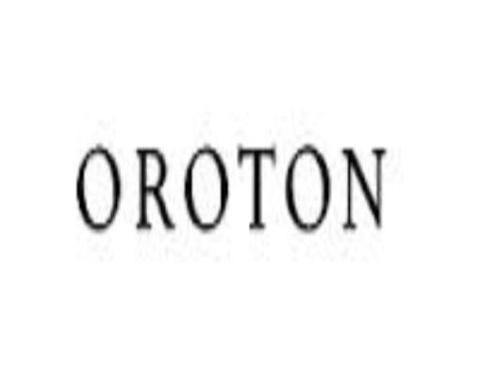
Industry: Clothes